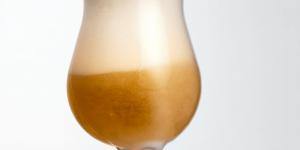
coctel de cerveza